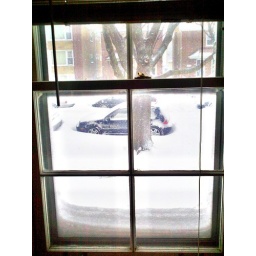
View from Eli Malone's office window up on the far north side. Not a footprint or snowplow in sight.